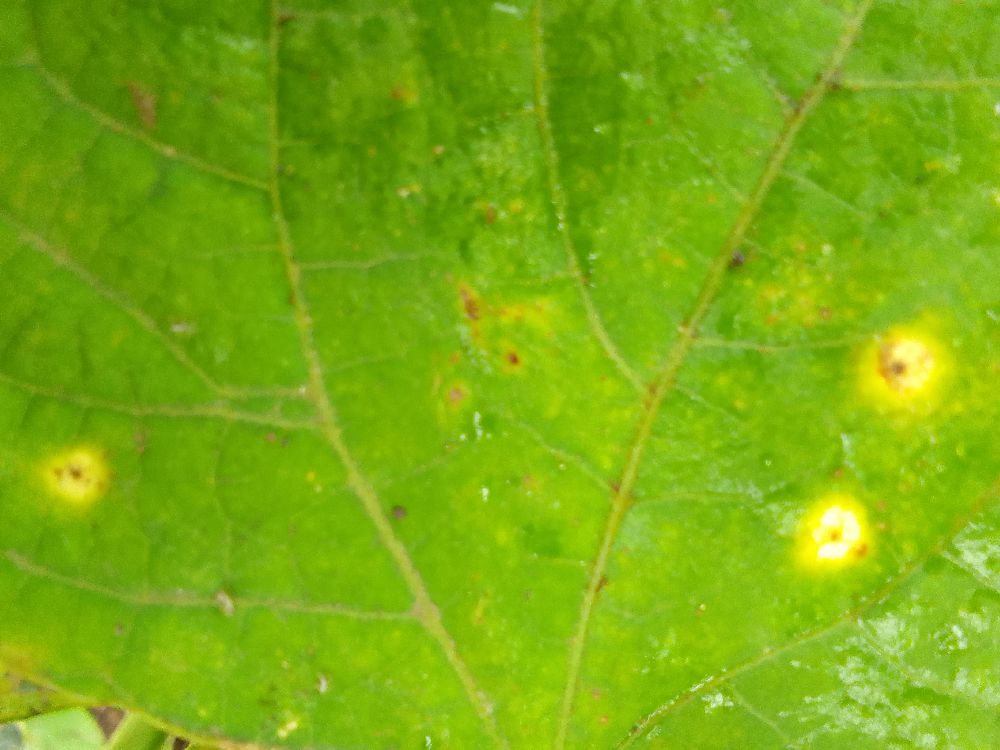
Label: rust